Mayor of Hurunui

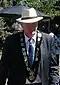
Mayor Dalley (2010–2019) wearing the mayoral chain

The mayor of Hurunui officiates over the Hurunui District Council. The current mayor is Marie Black, elected in the 2019 New Zealand local elections.